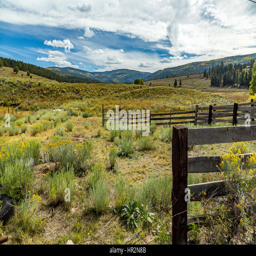
a view from highway along road around mountain